Lincoln Tunnel Expressway

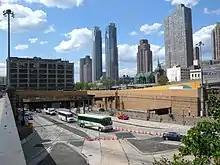
The highway meets the portals of the south and center tubes of the Lincoln Tunnel

The highway then continues north as Dyer Avenue, a divided four-lane street, for one block. At 31st Street, there is a traffic light, and the highway continues north underneath the Manhattan West development and local streets as a grade-separated highway. The highway passes under 33rd Street, where an entrance and exit ramp to and from the Lincoln Tunnel descends from 33rd Street to the median of the below-grade highway, merging with the respective directions of traffic. The Lincoln Tunnel Expressway passes under local streets for three more blocks. At 36th Streets ramps lead to and from the southbound highway, while a ramp from northbound Dyer Avenue and southbound Ninth Avenue merges into the northbound highway.